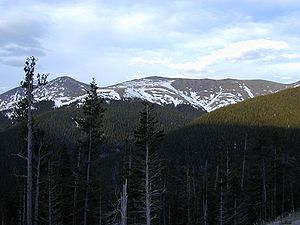
Trægrænse
På det fjerntliggende bjerg kan man se en tydelig afgrænsning mellem skoven og den træfrie øvre del af bjerget.
Trægrænsen er dér, hvor skoven afløses af tundra, fordi træerne kræver ca. en måned med en gennemsnitstemperatur over 10 °C for at kunne vokse og sætte frugt en gang imellem.